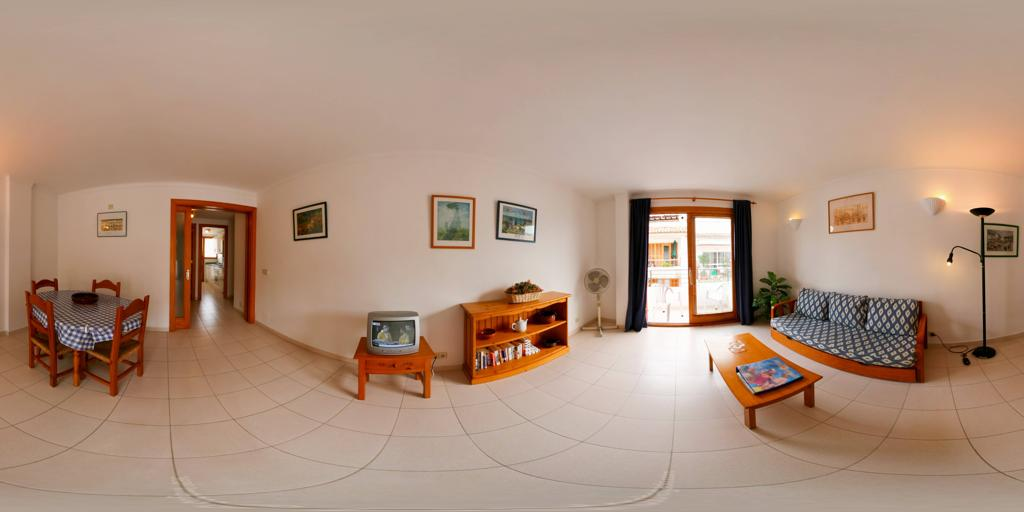
Referred object: the pedestal fan next to the balcony door

Referred object: turn right to see the sofa

Referred object: the coffee table opposite the sofa